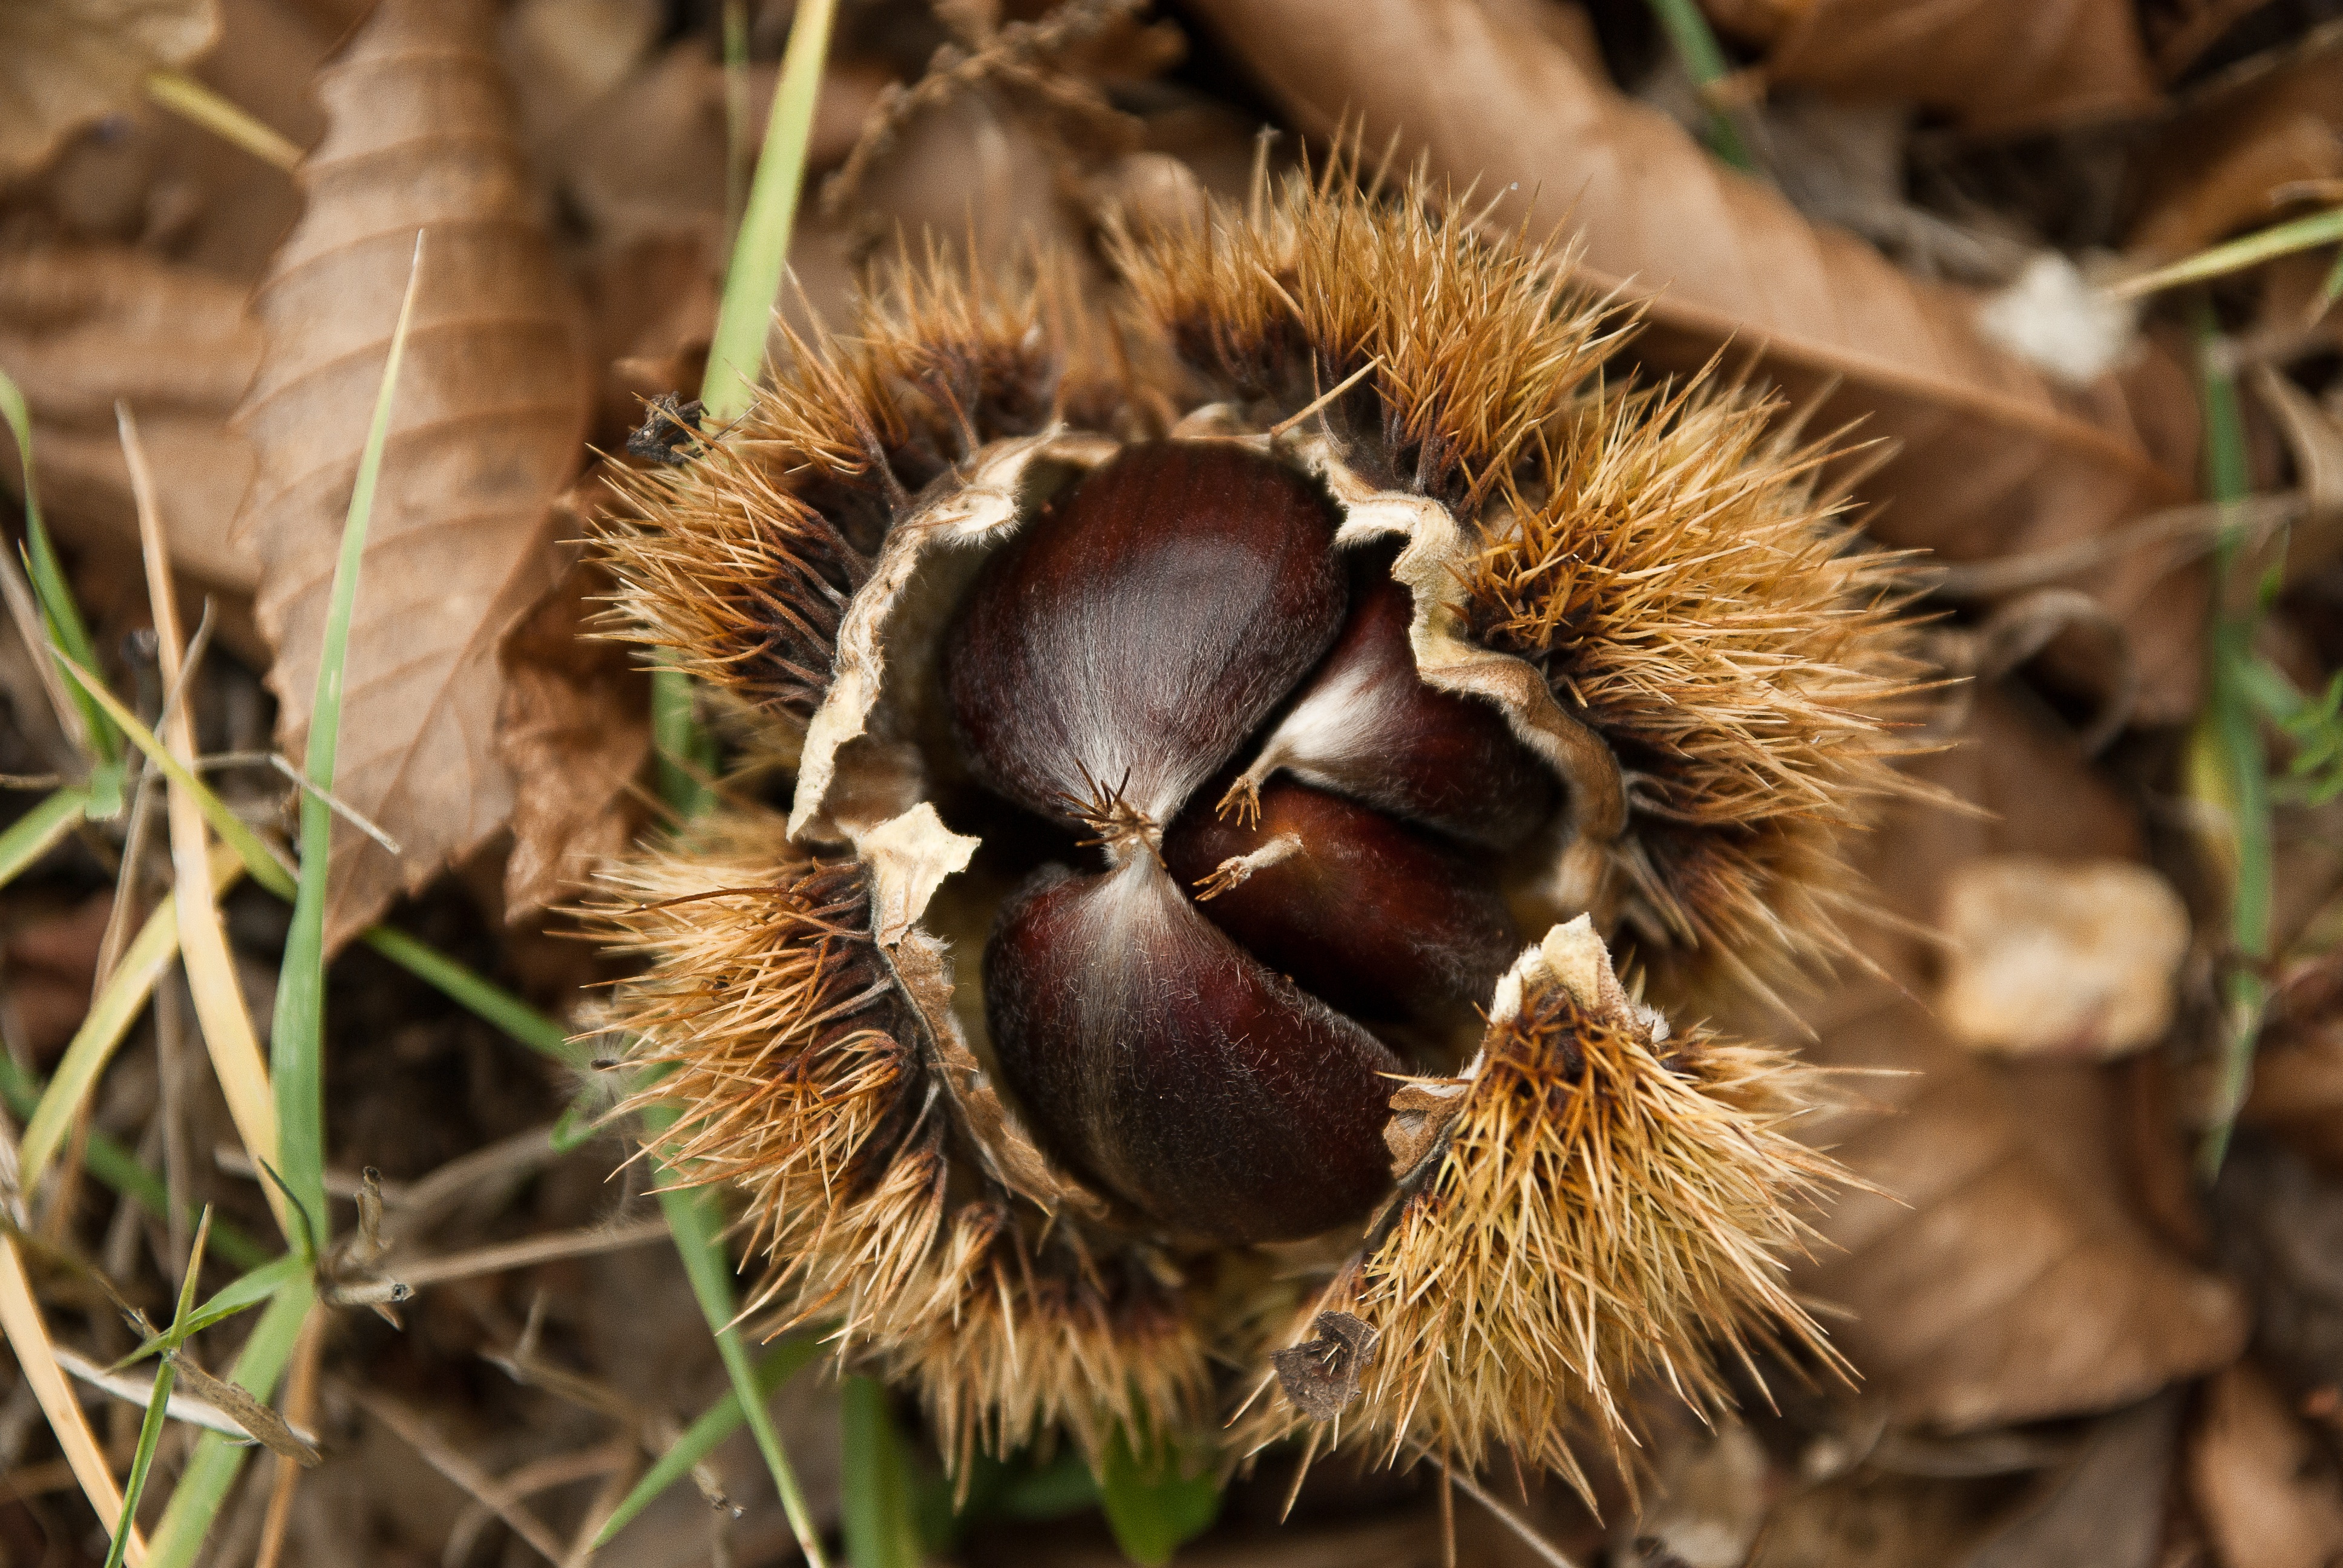
tree, nature, forest, plant, photography, flower, food, produce, flora, fauna, wildflower, close up, coconut, chestnuts, chestnut, macro photography, quills, flowering plant, land plant, nuts seeds